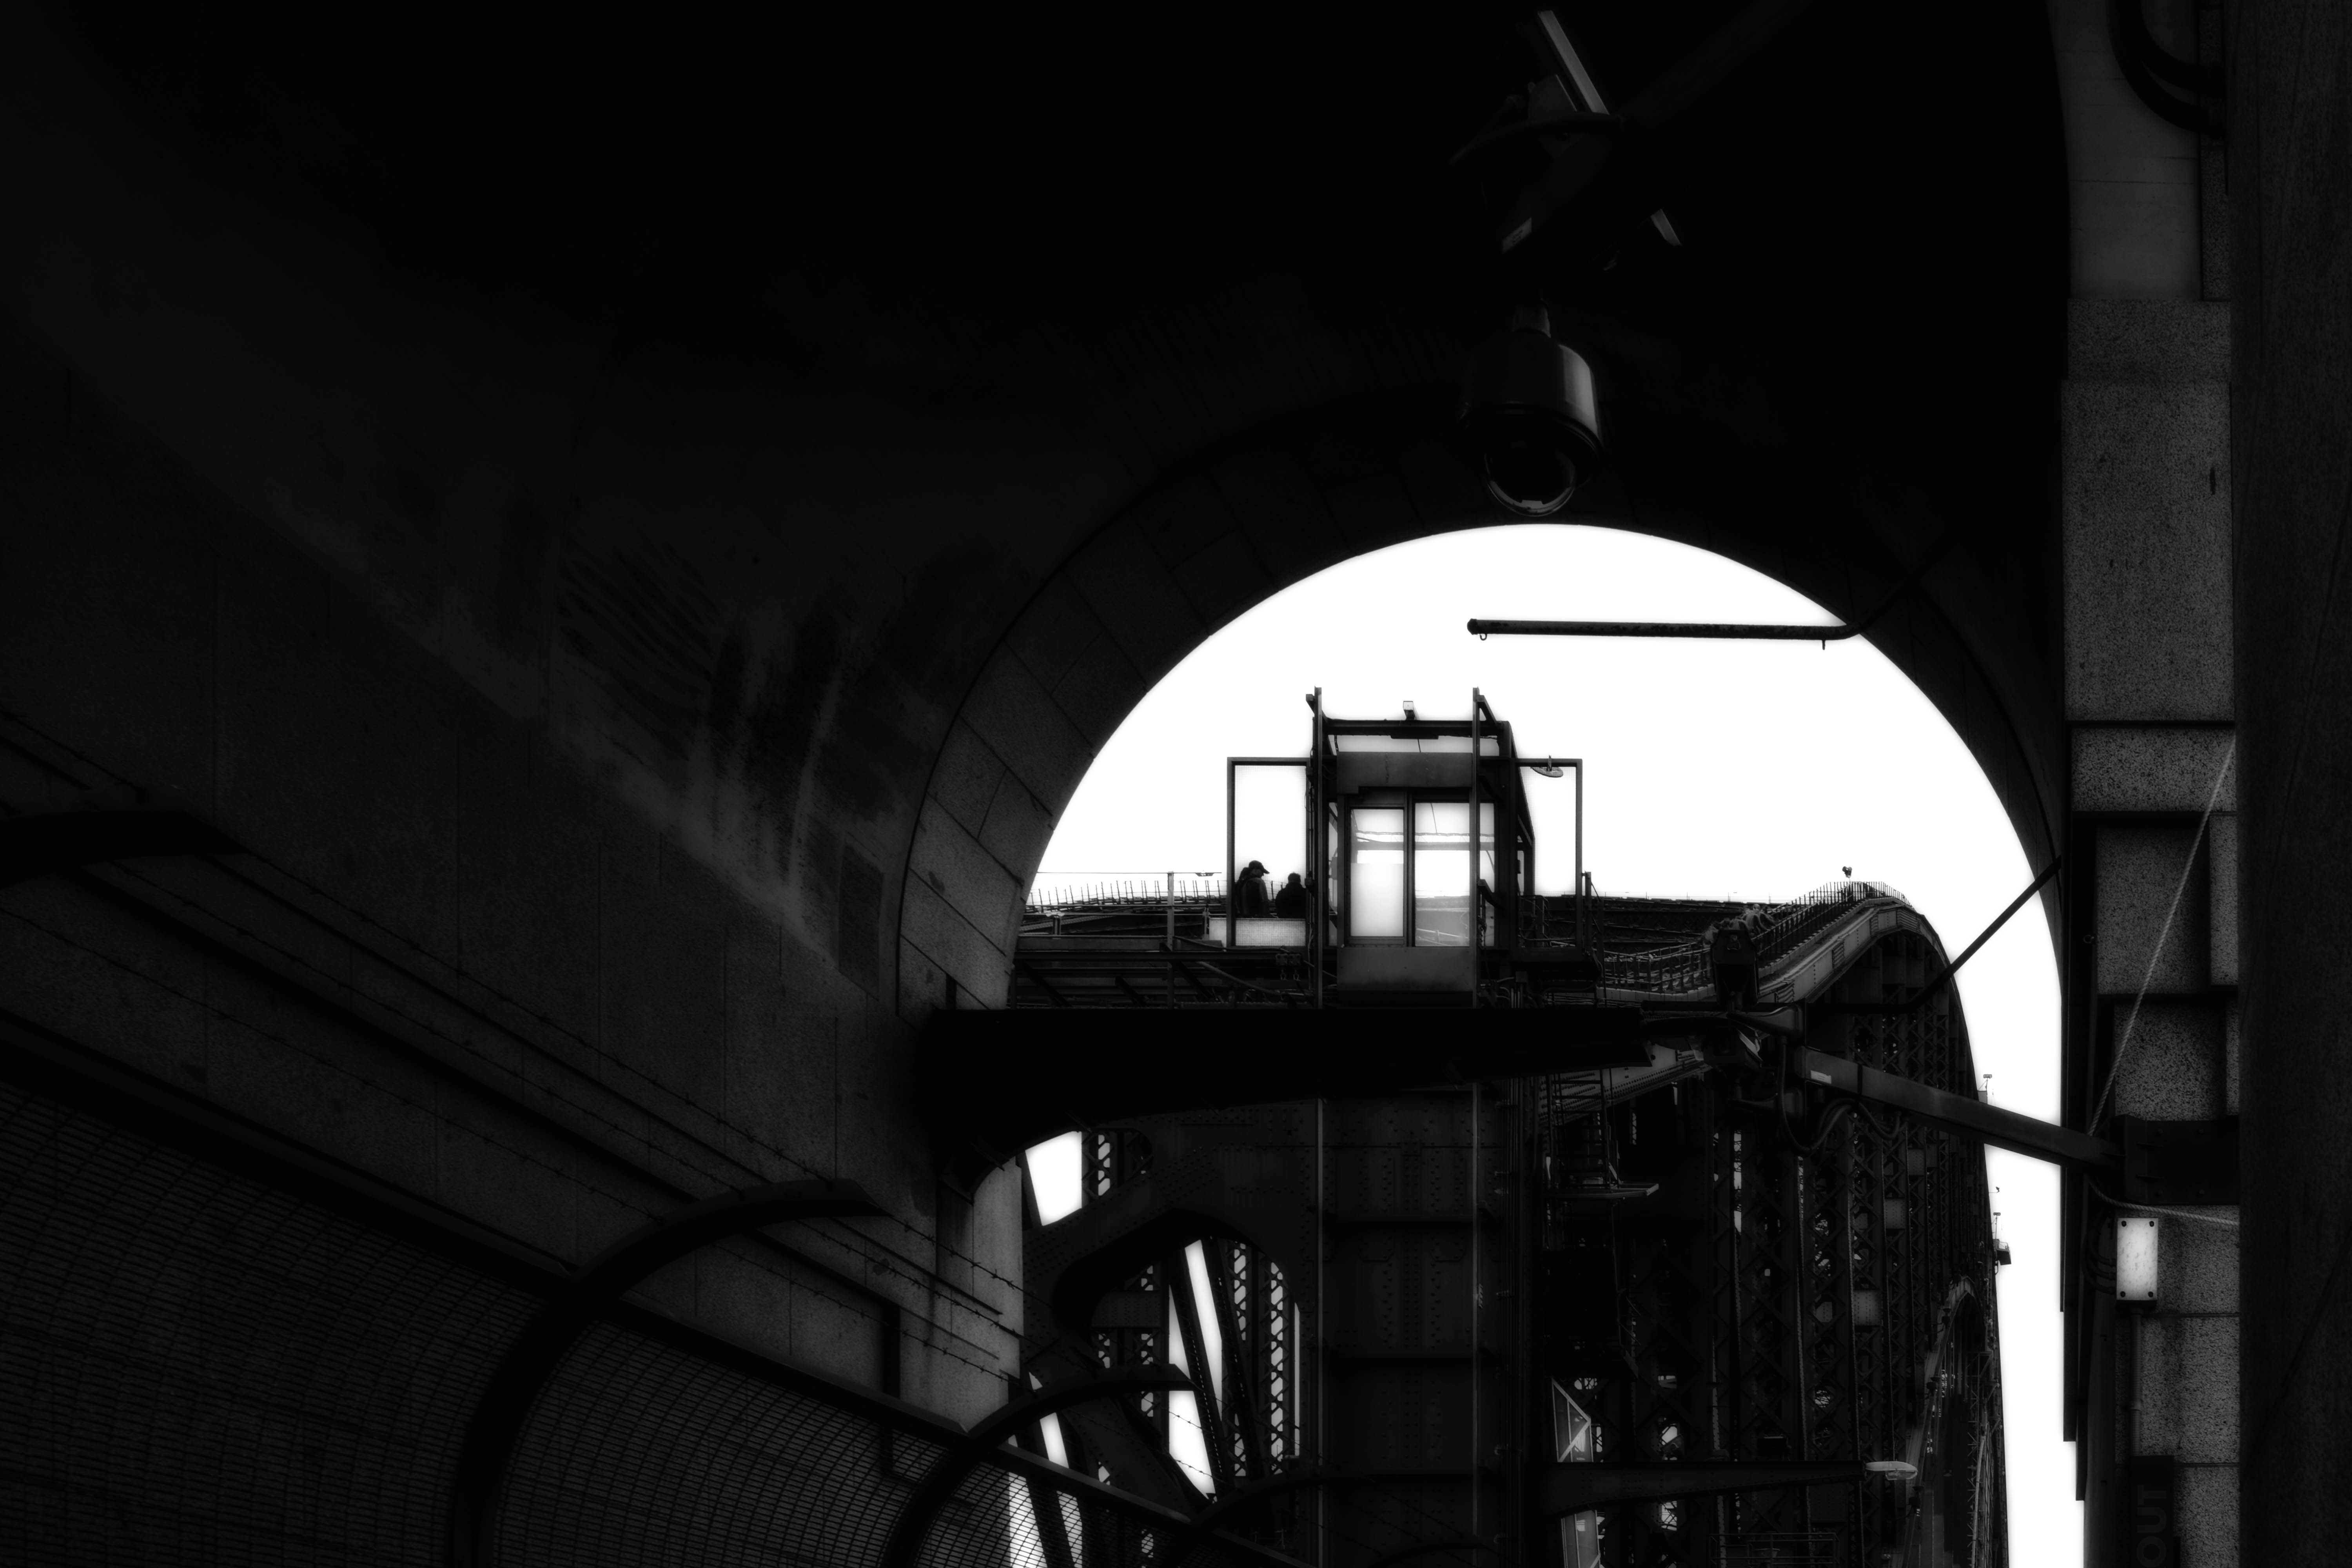
light, black and white, white, bridge, night, photography, sydney, darkness, street light, black, monochrome, lighting, australia, nsw, symmetry, sydneyharbourbridge, shape, harbourbridge, monochrome photography, film noir